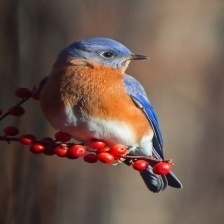
Species: EASTERN BLUEBIRD
Scientific name: SIALIA SIALIS